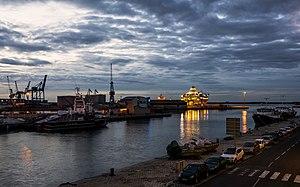
L'Occitanie est une région administrative française créée par la réforme territoriale de 2014 comportant 13 départements, et qui résulte de la fusion des anciennes régions Languedoc-Roussillon et Midi-Pyrénées. Temporairement appelée Languedoc-Roussillon-Midi-Pyrénées, le nom « Occitanie » est officiel depuis le 28 septembre 2016 et effectif depuis le 30 septembre 2016. S'il est sous-titré « Pyrénées-Méditerranée » par le conseil régional, ce sous-titre n'apparaît pas dans le Journal officiel de la République française. Le conseil régional est présidée par Carole Delga depuis le 4 janvier 2016, et son chef-lieu est Toulouse.
L'aube est le moment de la journée où le ciel commence à s'éclaircir avant le lever du Soleil. Elle est également appelée le « petit matin » dans le langage courant ou le « point du jour » dans des textes plus anciens.